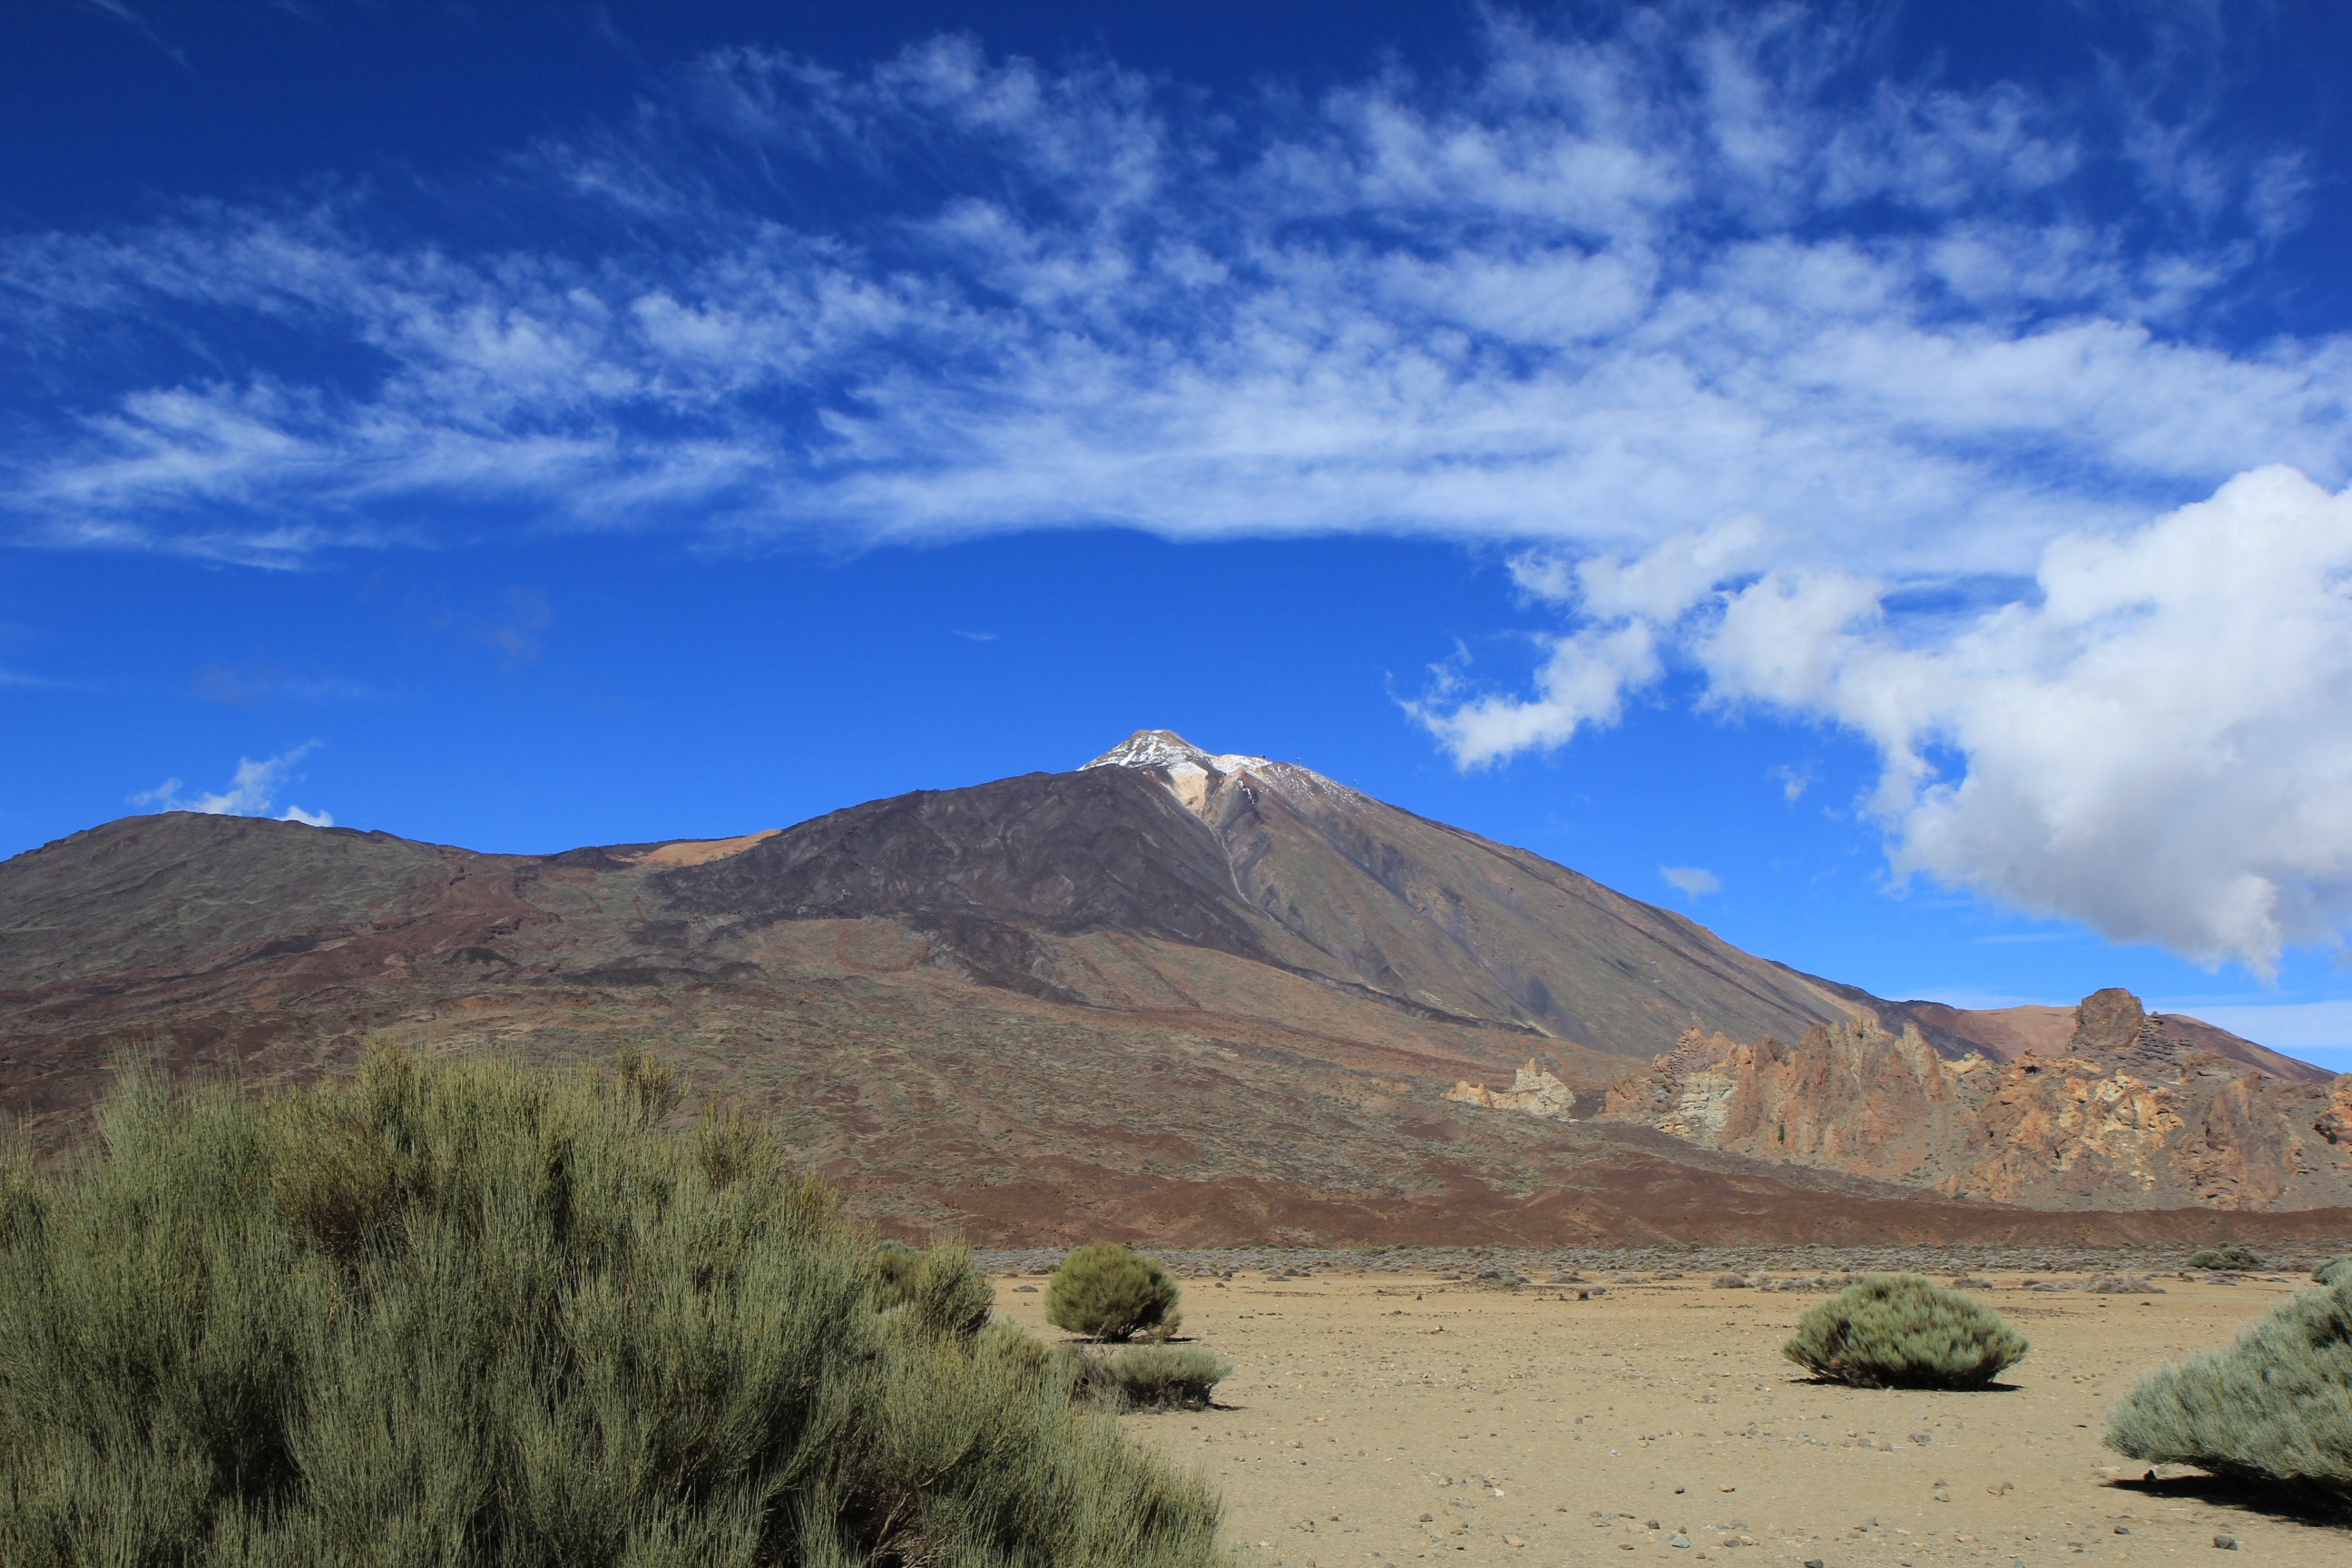
landscape, nature, wilderness, mountain, cloud, sky, meadow, hill, lake, valley, mountain range, volcano, highland, ridge, plain, grassland, badlands, plateau, tenerife, fell, loch, ecosystem, canary islands, teide, landform, mountain pass, natural environment, geographical feature, mountainous landforms